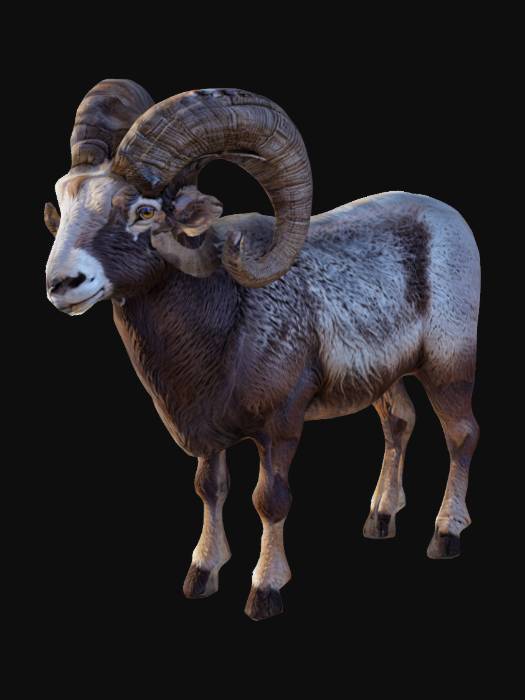
미적 점수 (1~10점): 6